Mount Mansfield Electric Railroad

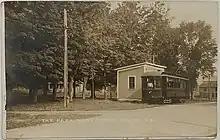
Postcard view of a streetcar at Waterbury Center

The Mount Mansfield Electric Railroad was an intrastate railroad in central Vermont. It ran from Waterbury to Stowe, a distance of approximately .